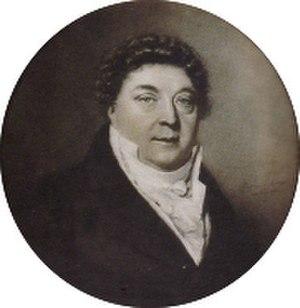
Henri Hentsch (1761-1835)
Henri Hentsch, né le 17 février 1761 à Genève et mort le 14 août 1835 à Neuilly-sur-Seine, est un banquier genevois.
Le groupe Lombard Odier est un groupe bancaire suisse indépendant, fondé en 1796, dont le siège social est situé à Genève. Ses activités sont organisées autour de trois pôles : la banque privée, la gestion d'actifs et les services de back et middle-office pour le compte d'autres institutions financières. En cumulant les encours gérés au travers de ces trois pôles, le groupe fait état de 259 milliards de francs suisses d'actifs sous gestion à fin 2018, ce qui en fait l'un des principaux acteurs du domaine financier en Suisse. Le groupe propose ses services à une clientèle privée et institutionnelle.